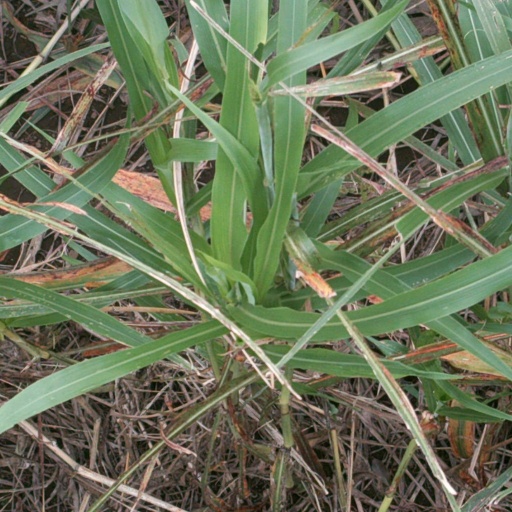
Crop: sorghum